Bible Tower

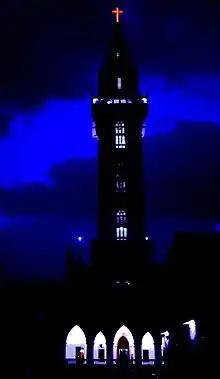
Bible tower at night.

The Bible Tower is situated in Thrissur city of Kerala, India. It was inaugurated on 7 January 2007. The tower is the tallest church tower in India and Asia. It was the tallest structure in whole of Kerala. The 79 metre (260 ft) tower stands behind two towers of 42.5 metres (140 ft) height.